Mobile, Alabama

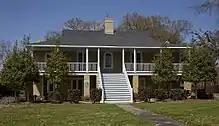
The Vincent-Doan House, home to the Mobile Medical Museum, is one of the oldest extant houses in the city.

The Mobile Museum of Art features permanent exhibits that span several centuries of art and culture. The museum was expanded in 2002 to approximately . The Centre for the Living Arts is an organization that operates the historic Saenger Theatre and Space 301, a contemporary art gallery. The Saenger Theatre opened in 1927 as a movie palace. Today it is a performing arts center, a small concert venue, and home to the Mobile Symphony Orchestra. The Crescent Theater in downtown Mobile has shown arthouse films since 2008.